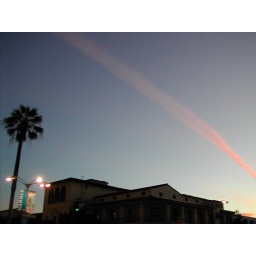
Ubiquitous LA palm tree and pretty pink sky over Westwood.